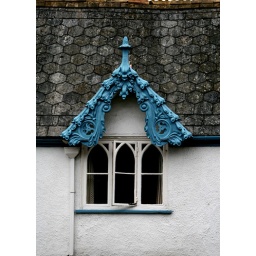
Ornate facia boards over window with hexagonal roof tiles.